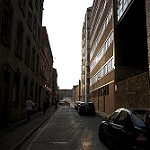
Scene: Outdoor